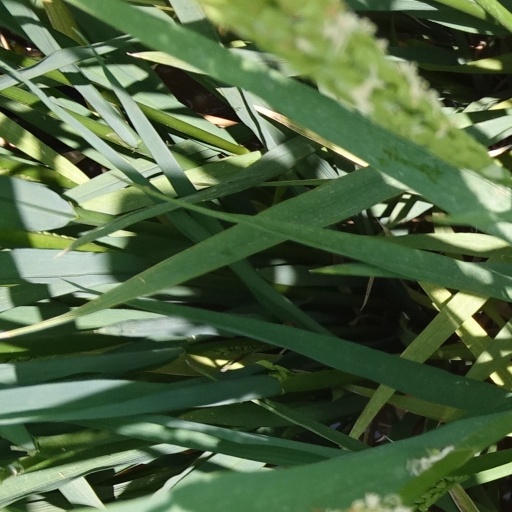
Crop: rice